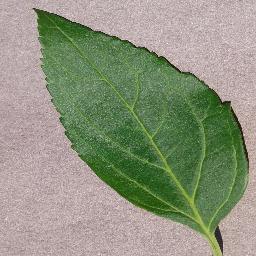
Label: Cherry___healthy